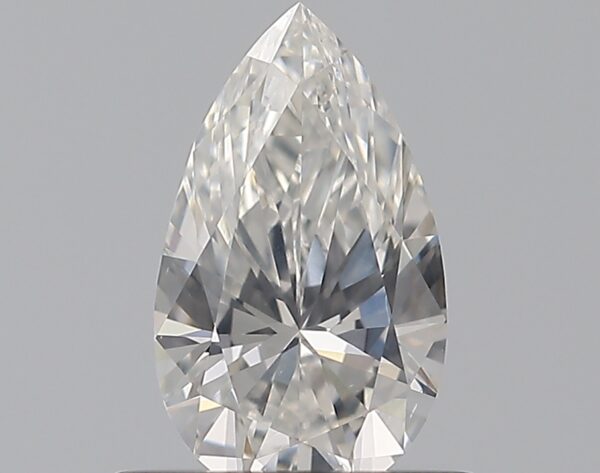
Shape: pear
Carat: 0.51
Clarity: SI1
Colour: F
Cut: EX
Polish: EX
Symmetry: GD
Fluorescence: N
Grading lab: GIA
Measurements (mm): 7.36 x 4.35 x 2.73